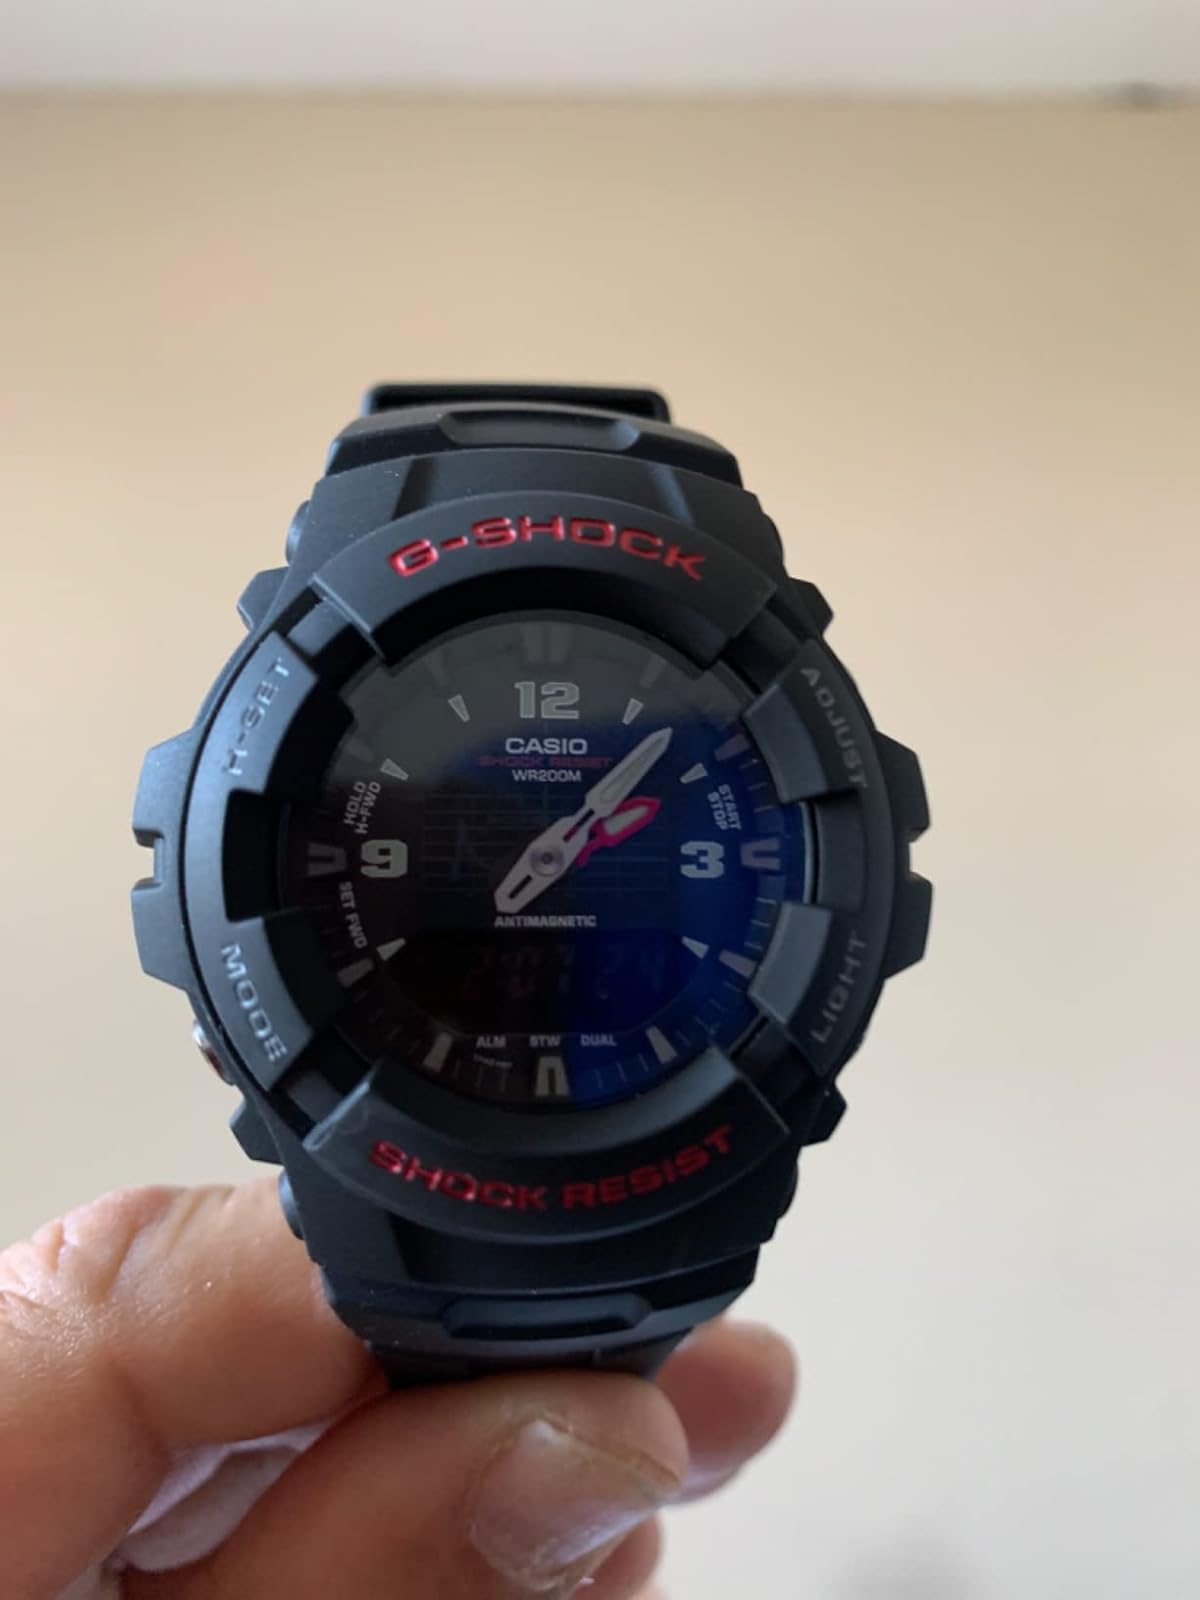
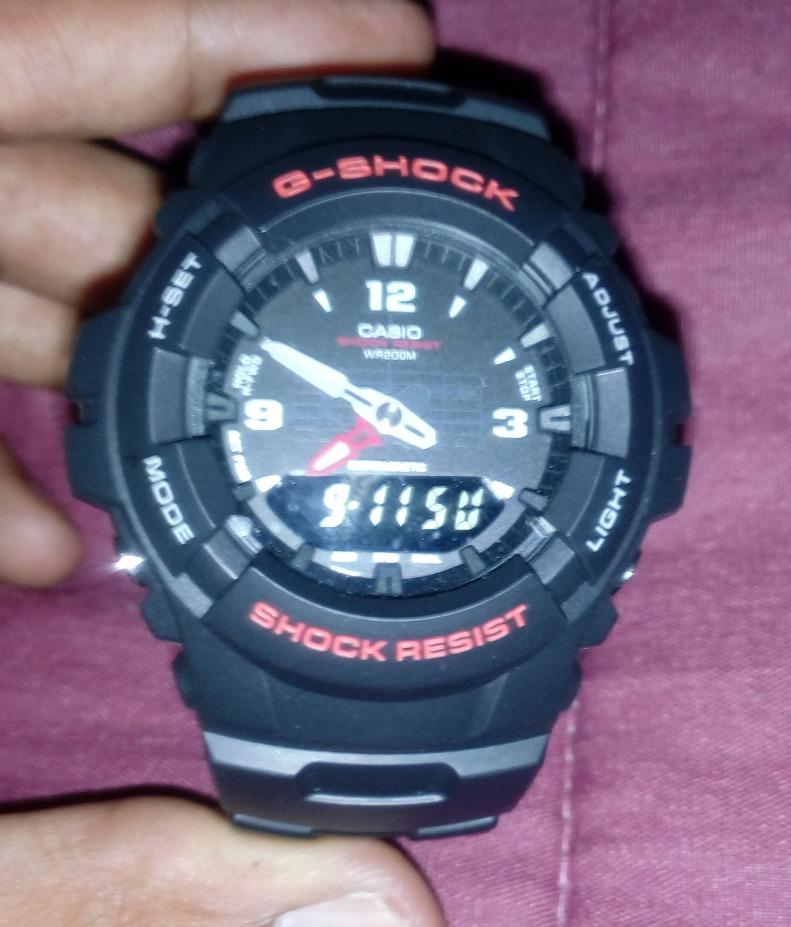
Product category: accessories_watch
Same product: yes